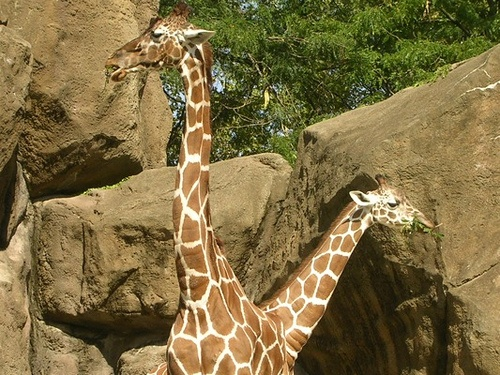
Two zebra standing next to each other near a rocky hillside.
two giraffes looking opposite directions in front of boulders with trees in upper background
Two giraffes in a zoo enclosure eating leaves.
A pair of giraffes chewing on leaves beside some large boulders.
two giraffes standing next to several huge rocks